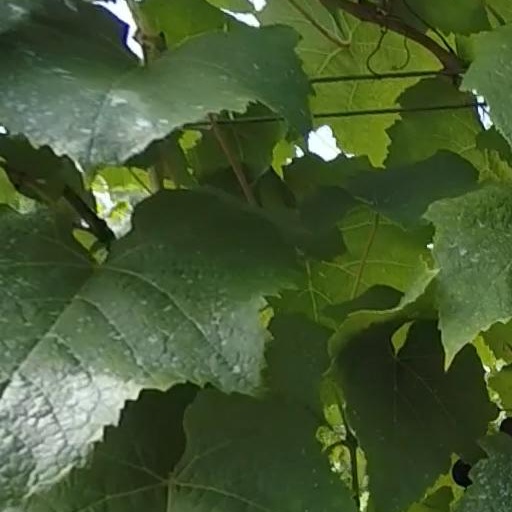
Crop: grape